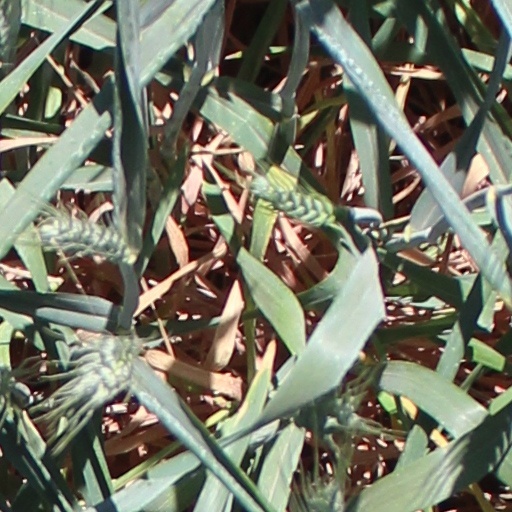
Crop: wheat